Christmas in Italy

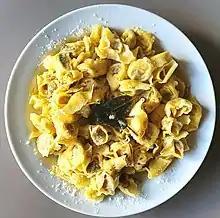
Agnolini

The Confeugo is an ancient cultural event in Liguria, traditionally celebrated on Christmas Eve or a couple of days before Christmas. It is a historical event linked to the Republic of Genoa and is still commemorated today mainly in Genoa and Savona, but also in other Ligurian Municipalities that were once the seat of podesterie and capitaneati.